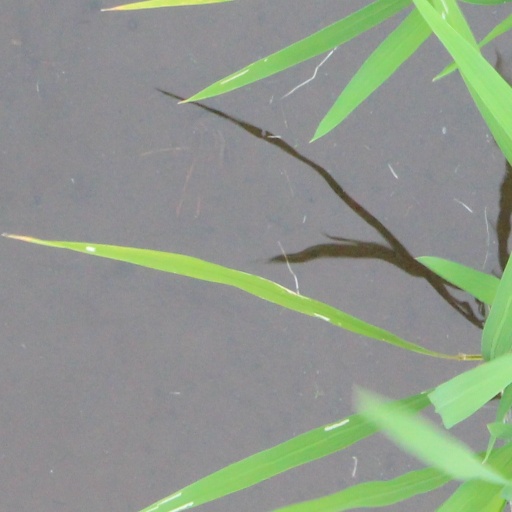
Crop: rice